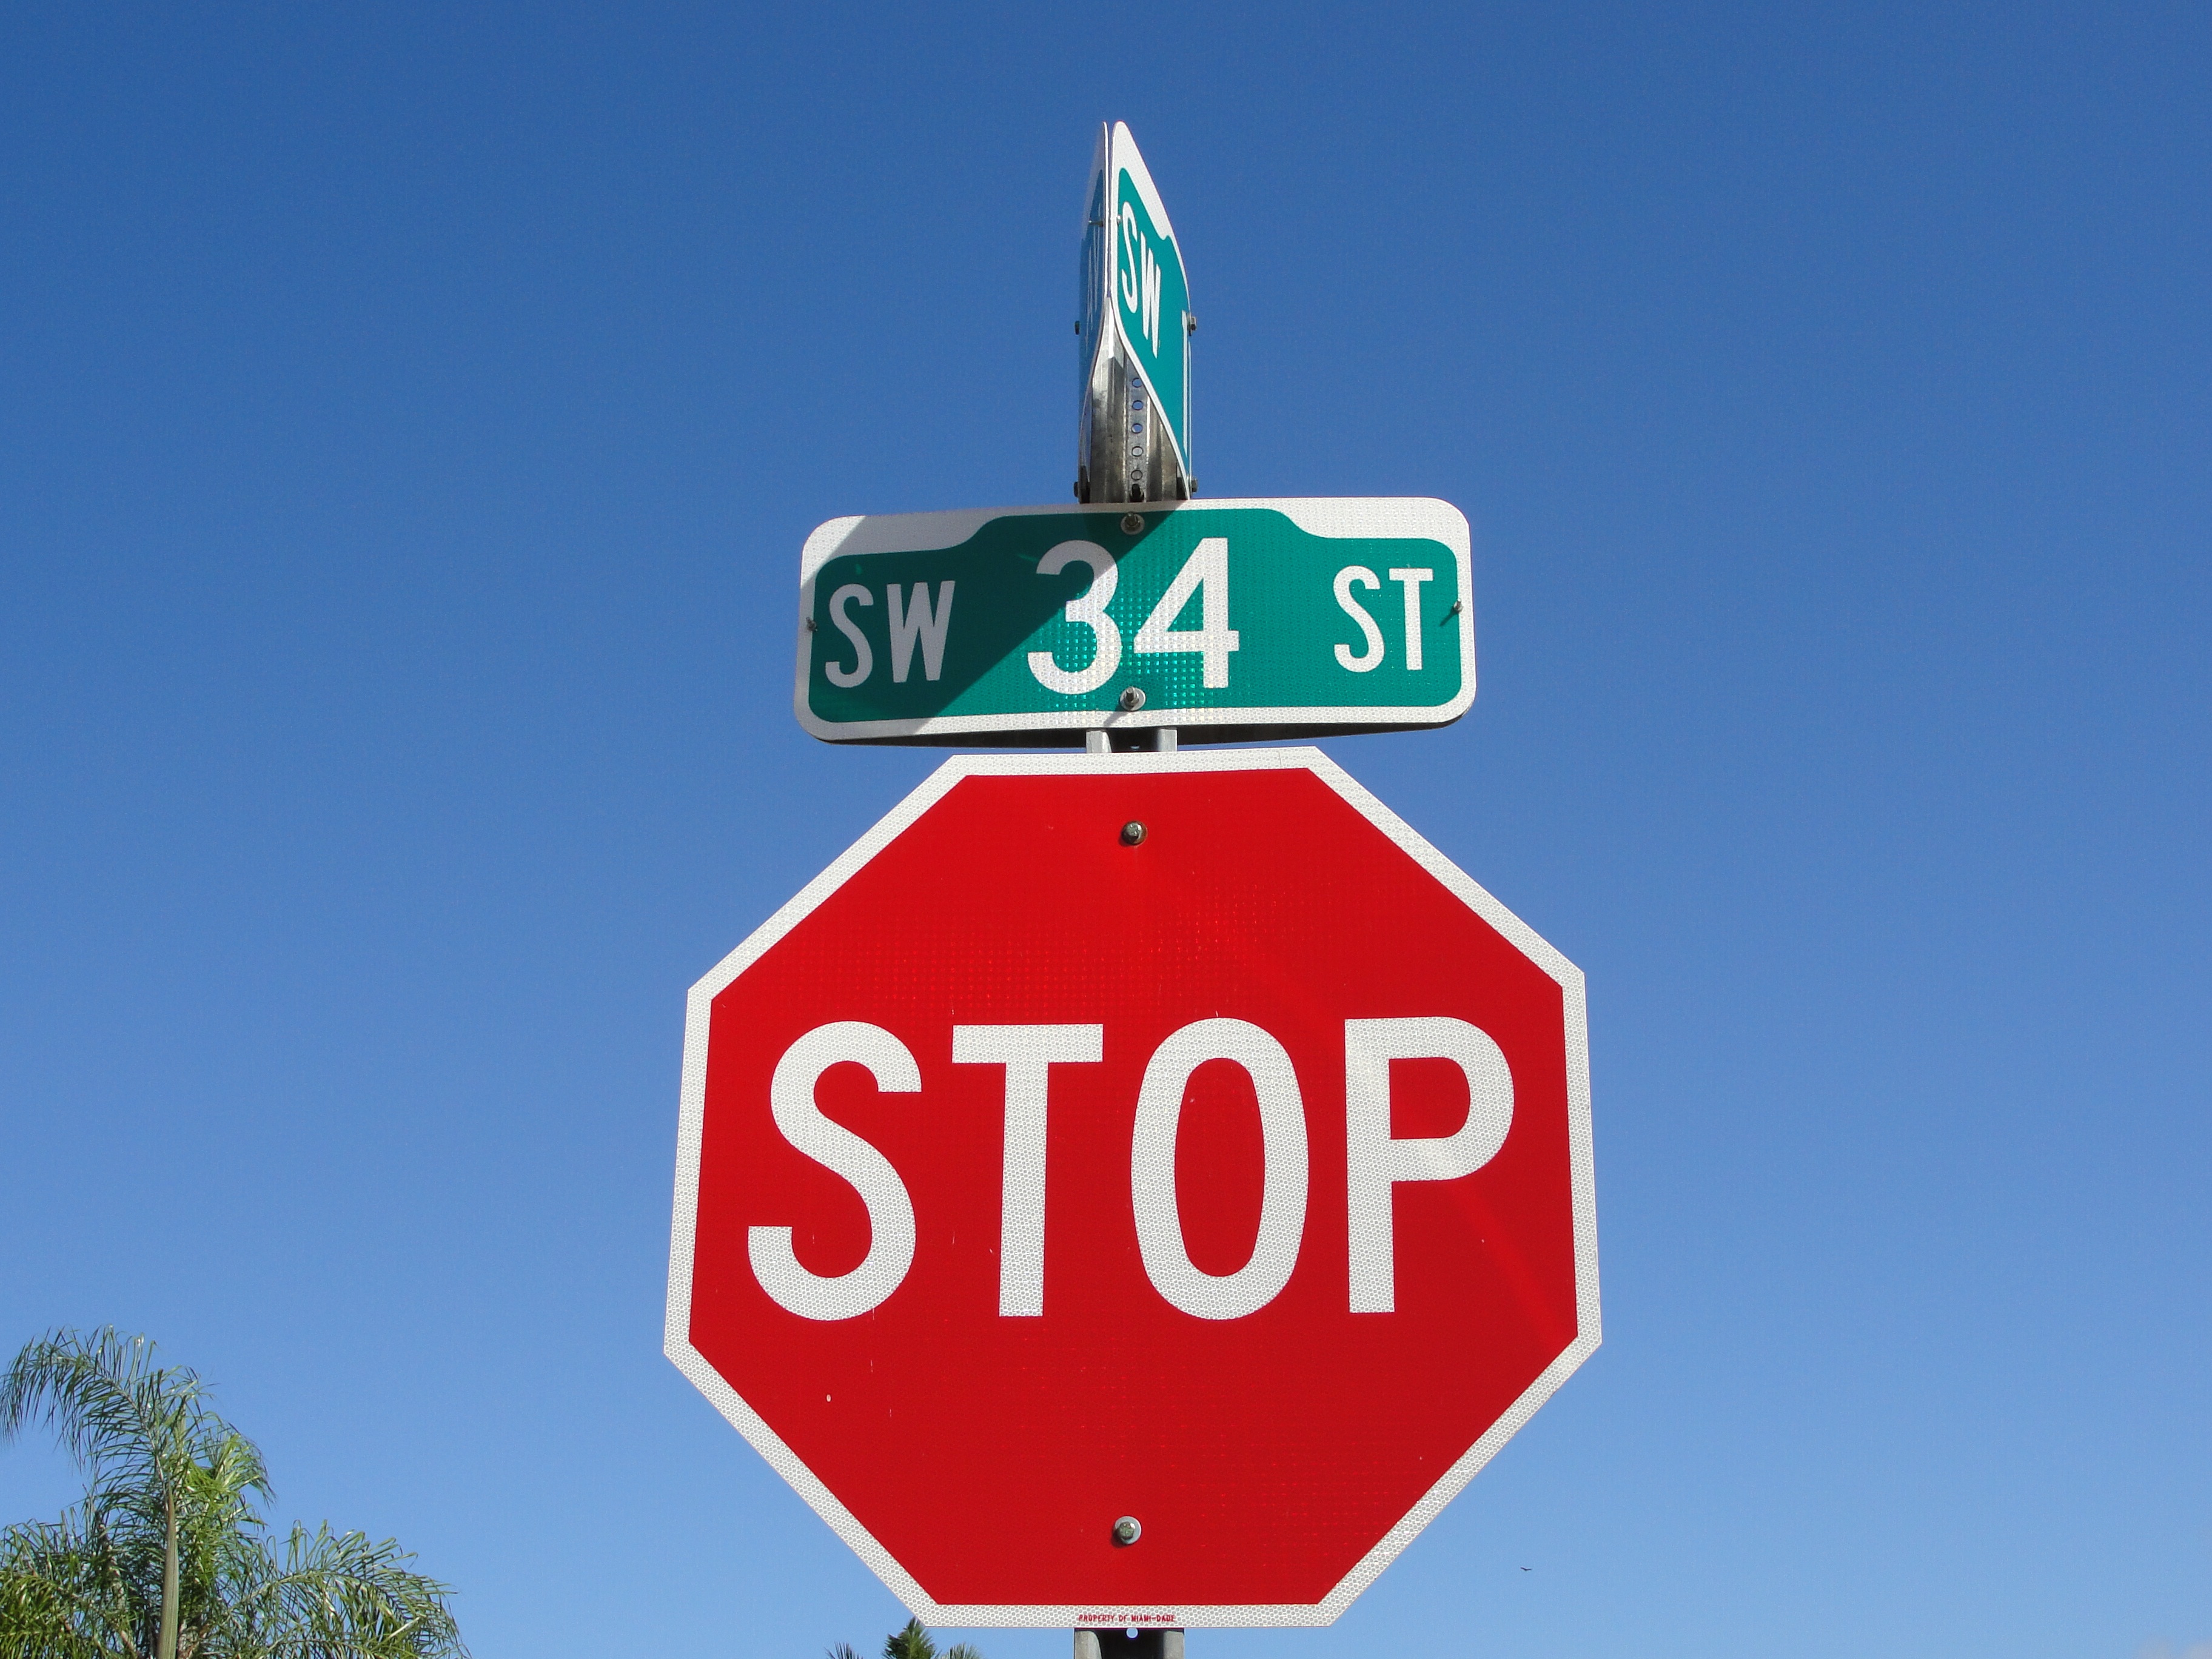
sign, signal, street sign, signage, stop sign, stop, signals, traffic sign